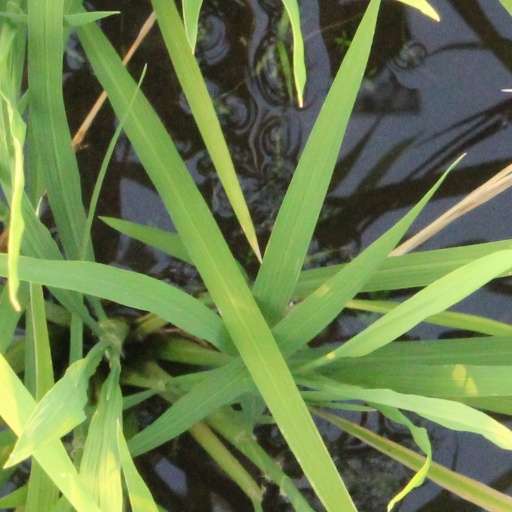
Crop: rice